The Settlers: Rise of an Empire

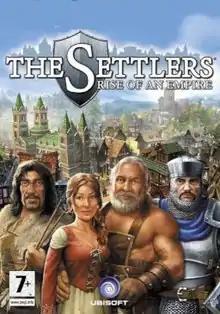
European cover art

The Settlers: Rise of an Empire is a 2007 city-building game with real-time strategy elements for Windows. Developed by Blue Byte and published by Ubisoft, it was released worldwide in September 2007. It is the sixth game in "The Settlers" series. In March 2008, Blue Byte released an expansion, "The Settlers: Rise of an Empire - The Eastern Realm", featuring new single-player campaign missions, new maps for both single-player and multiplayer modes, and an enhanced map editor. In September, they released "The Settlers: Rise of an Empire - Gold Edition", containing the original game plus the "Eastern Realm" expansion, and additional single and multiplayer maps. The "Gold Edition" was also released on Steam and Uplay. In 2015, it was released on GOG.com, and in 2018, it was re-released as "The Settlers: Rise of an Empire - History Edition".